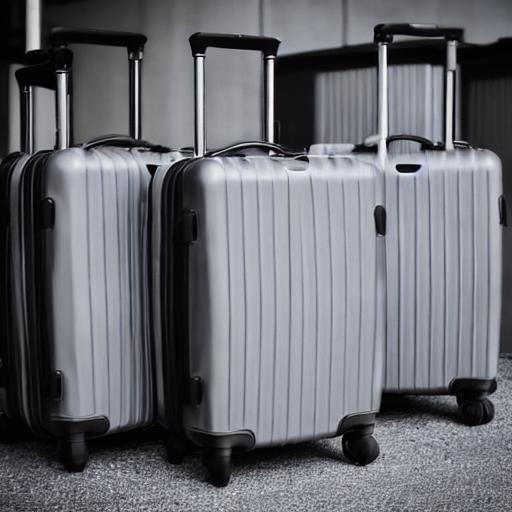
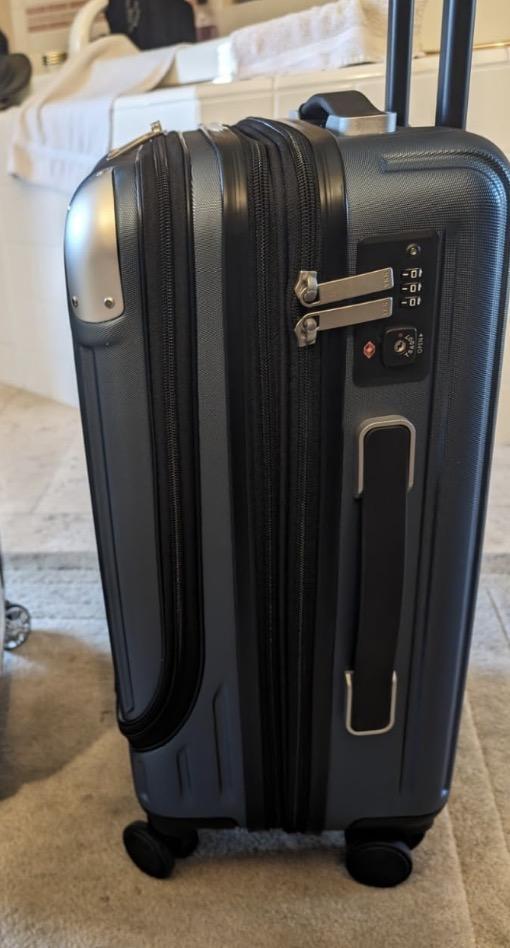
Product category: items_tea
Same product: no